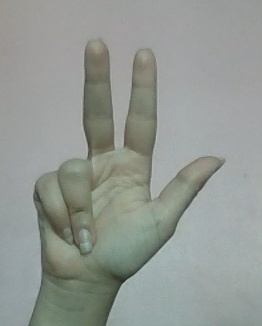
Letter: al